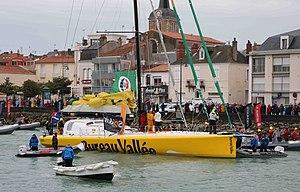
Arrivée de Louis Burton aux Sables D'Olonne lors du Vendée Globe 2016-2017
Louis Burton, né le 4 juin 1985 à Ivry-sur-Seine, est un navigateur et homme d’affaires français.